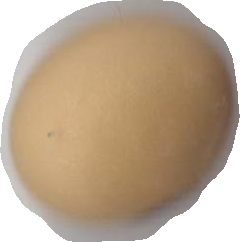
Variety: Anjasmoro